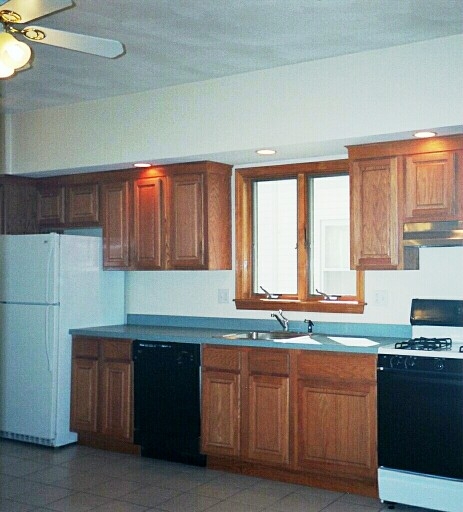
Room type: kitchen